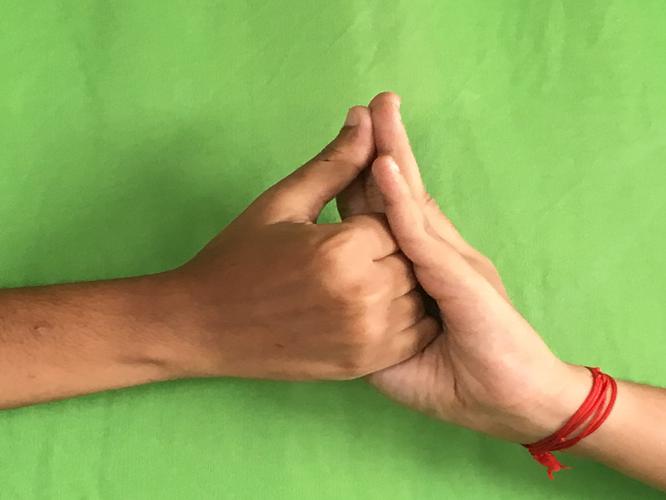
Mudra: Shanka
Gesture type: double_hand